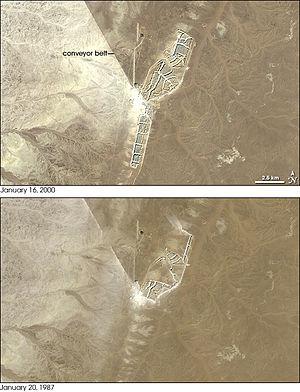
Boukraa est une ville du Sahara occidental, dans la zone contrôlée par le Maroc ; elle est située à 100 km au sud-est de la ville de Laâyoune.